George MacKay (actor)

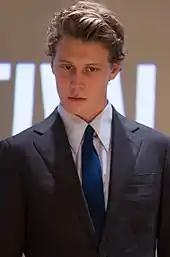
MacKay at the premiere for "How I Live Now" in 2013

MacKay cites actors Eddie Marsan and Viggo Mortensen as influences for his work. He credits Marsan as an influence in pursuing acting full-time. MacKay describes acting as being "done ultimately in a very safe environment" and "rooted in some kind of experience." MacKay has been called a method actor by several publications. "Flaunt" writer Elizabeth Aubrey stated that MacKay's roles are "chosen by a desire to push the boundaries of storytelling, to ask challenging questions about identity, and leave audiences with more questions than answers via stories that start important cultural conversations." "The Last Magazine" writer Jonathan Shia called MacKay's body of work "notable for both its length and its breadth." "The Independent" writer Alexandra Pollard wrote that MacKay's roles are tactically "chosen to broaden his perspective on the world" and that he is "clearly intensely thoughtful, in both conversation and in his career."